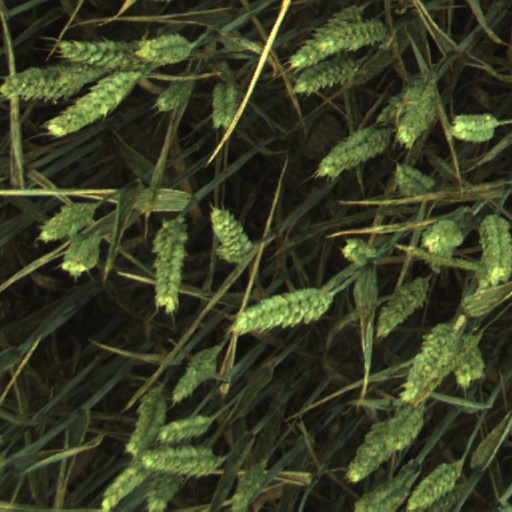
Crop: wheat